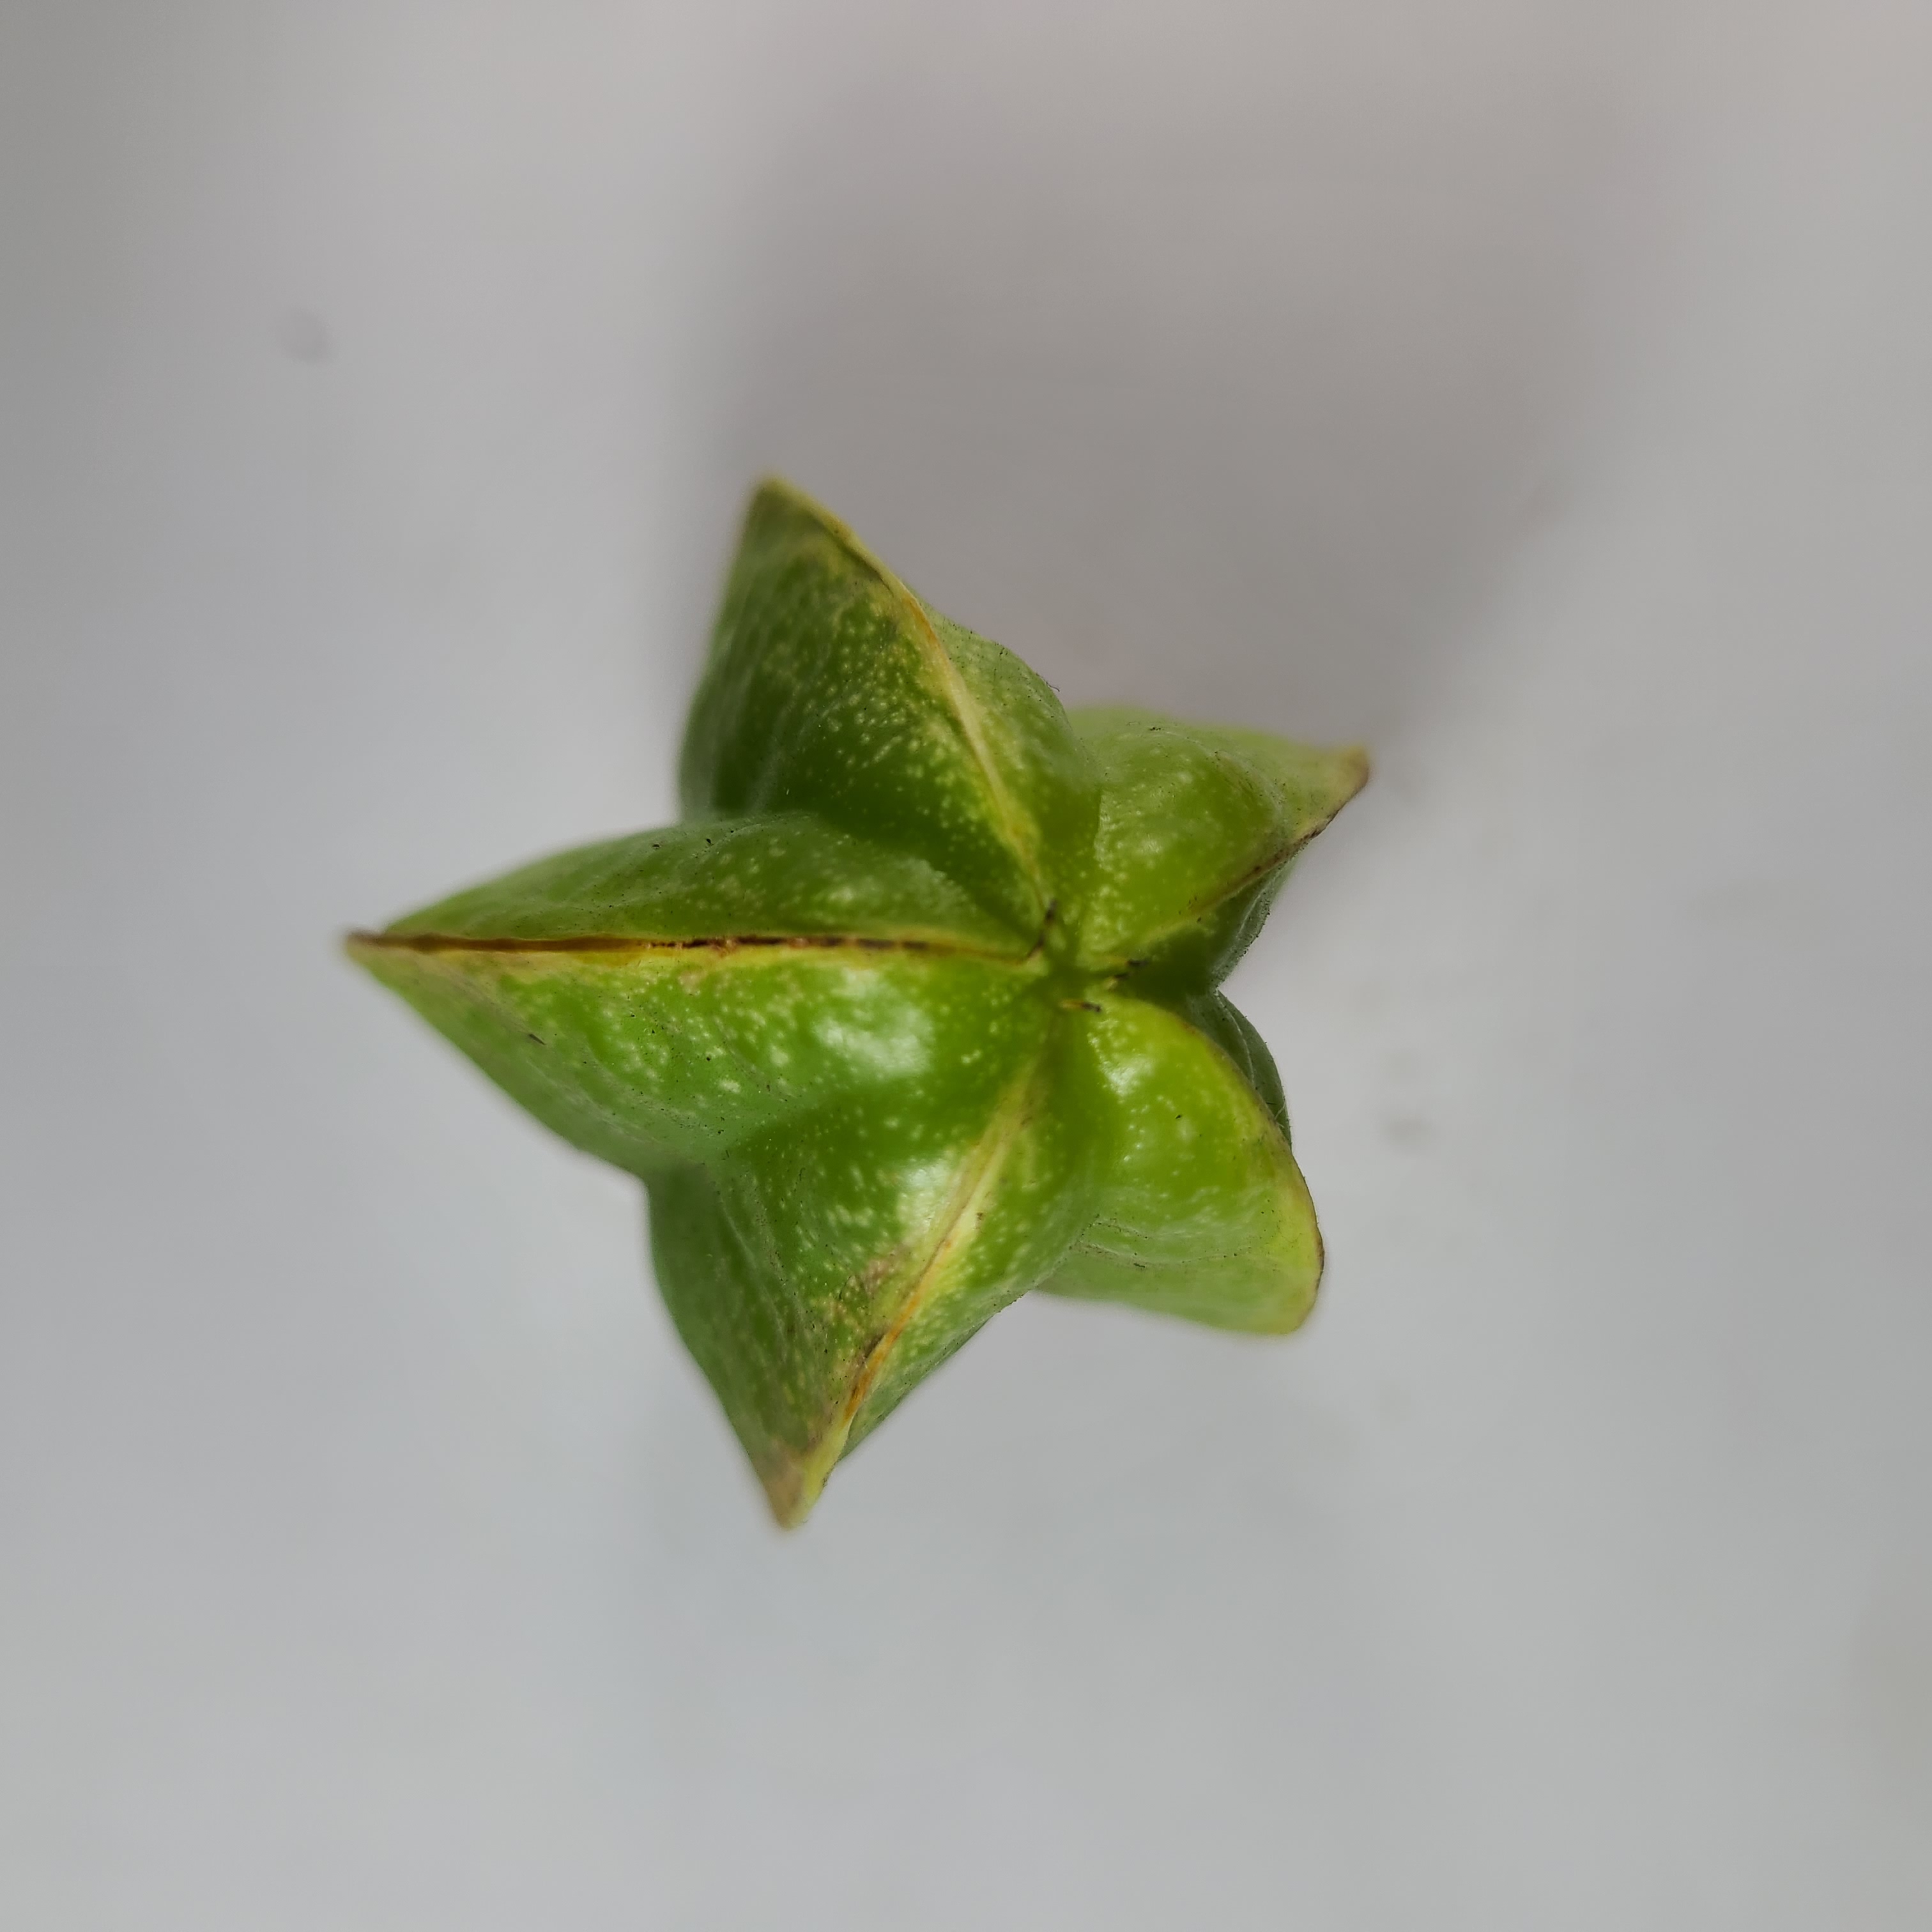
Label: Healthy Fruits